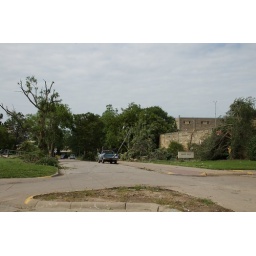
Notice the light pole and trees falling over. This is right by the nuclear reactor (just off frame to the right).